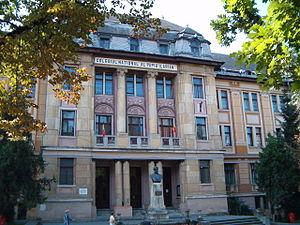
György Bernády, né le 10 avril 1864 à Bethlen et mort le 22 octobre 1938 à Târgu Mureș, est un homme politique hongrois de Transylvanie. Il fut notamment bourgmestre à deux reprises de Marosvásárhely, devenue Târgu Mureș après le traité de Trianon en 1920. Il est associé à l'important développement économique et culturel de la ville à cette époque.